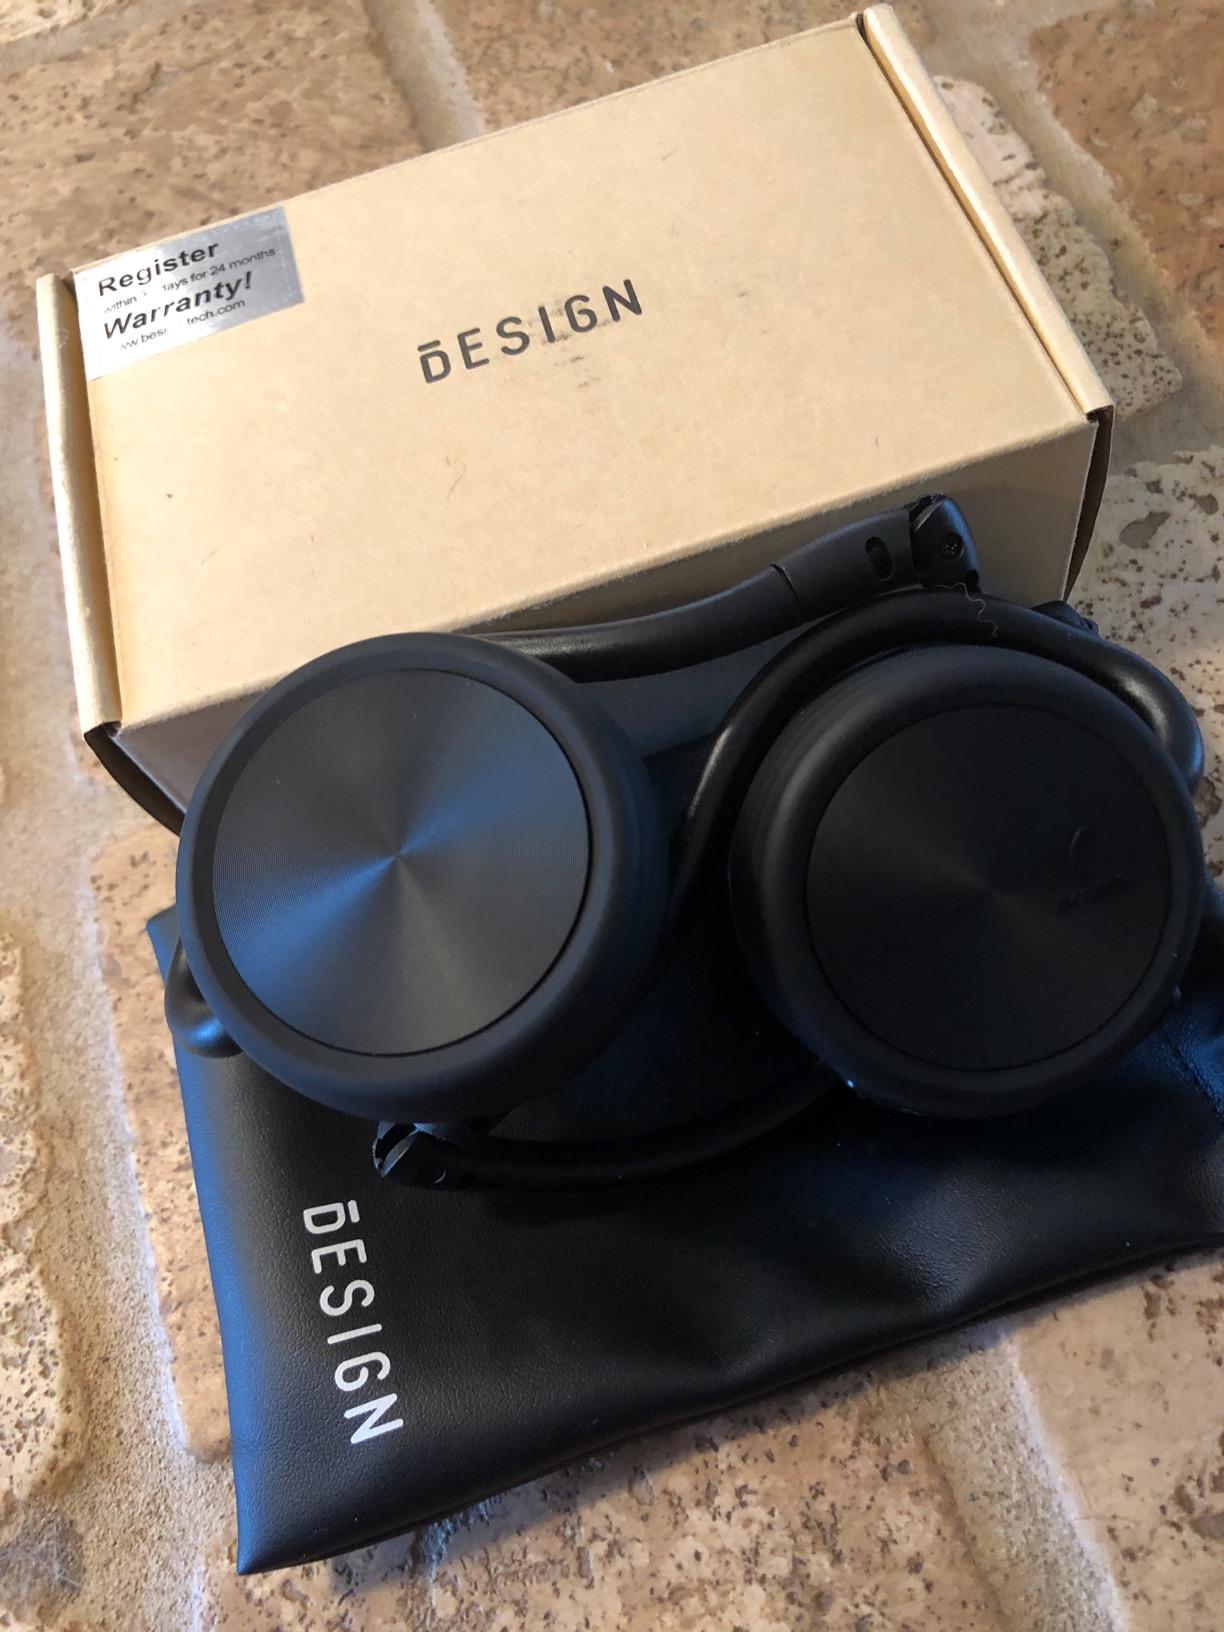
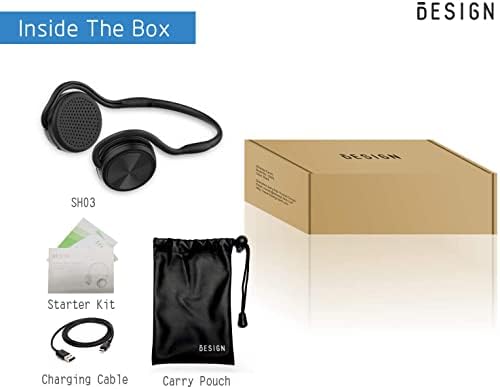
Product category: headphones
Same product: yes